Lansing–East Lansing metropolitan area

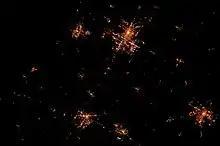
Lansing and nearby cities, taken from the ISS in 2012. Lansing is in the lower right hand corner. At top are Holland (left) and Grand Rapids (center). In the lower part of the photo to the left of Lansing are Kalamazoo (left) and Battle Creek (right).

As of the census of 2020, there were 541,297 people residing within the MSA. The racial makeup of the MSA was 77.6% White, 8.3% African American, 0.4% Native American, 3.9% Asian, 0.00% Pacific Islander, 2.2% from other races, and 7.3% from two or more races. Hispanic or Latino of any race were 6.8% of the population.